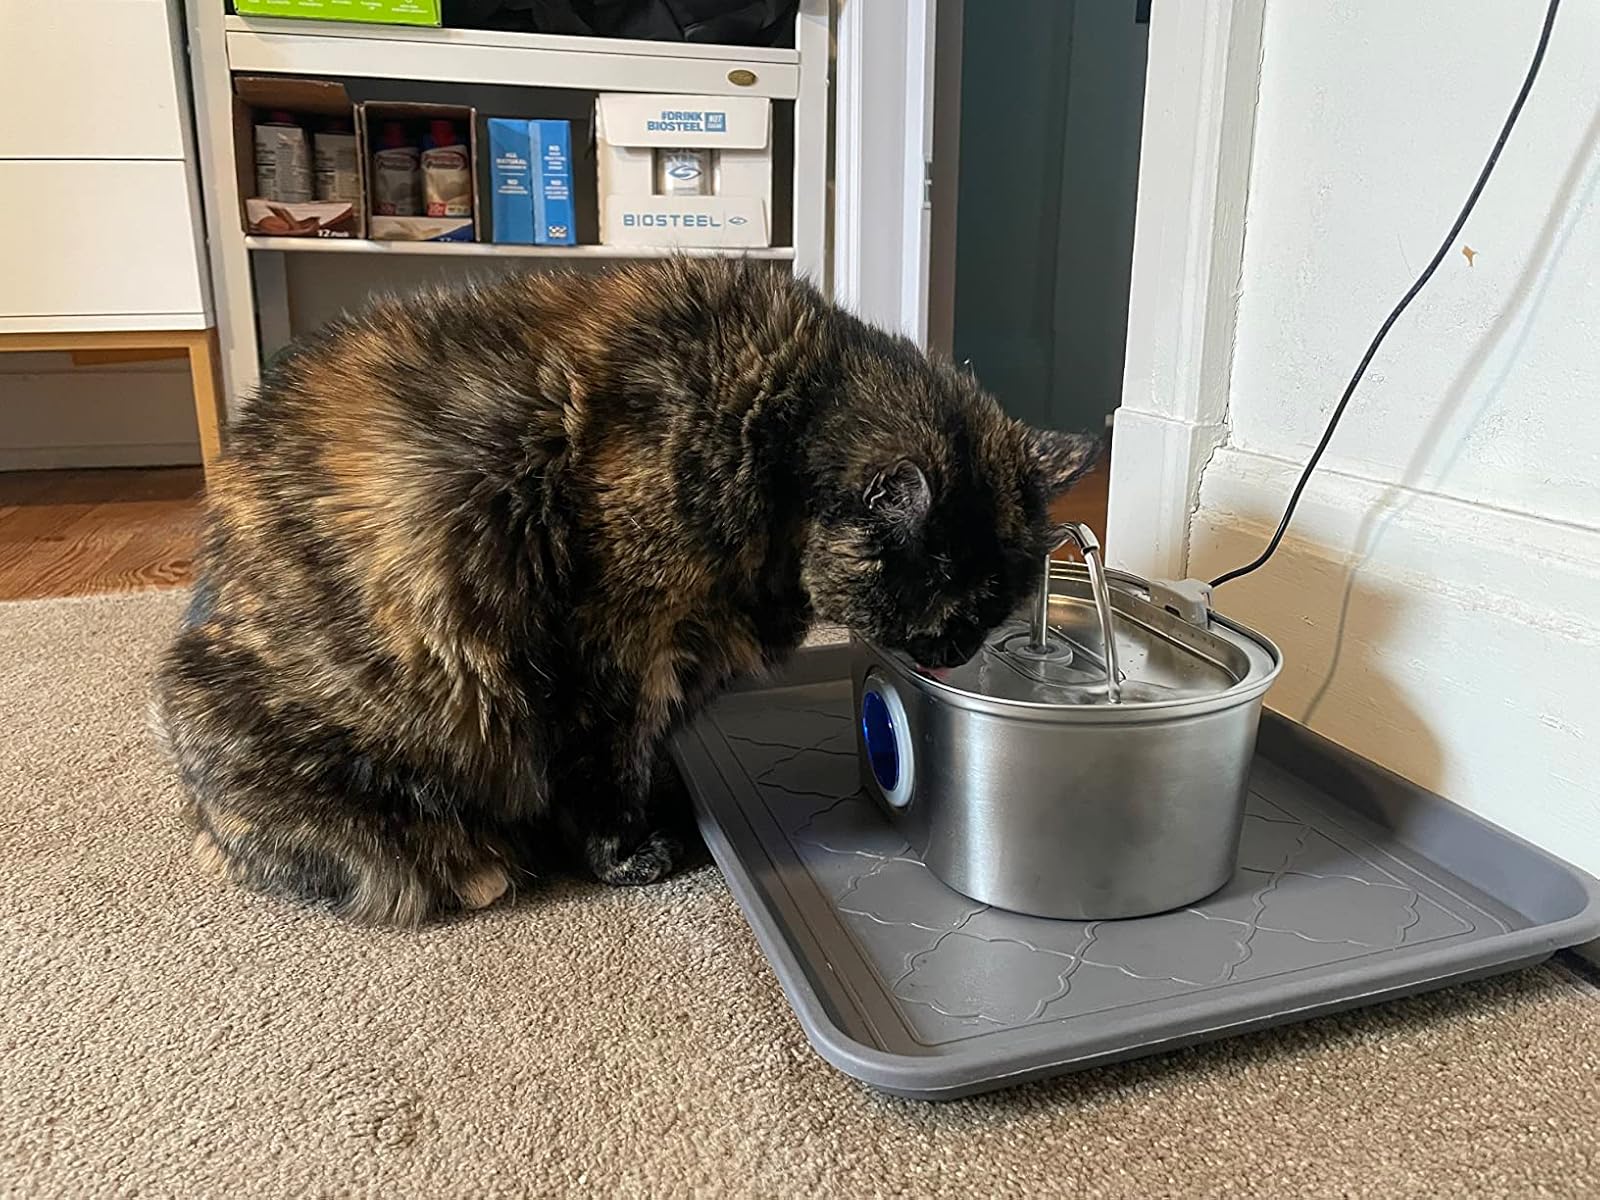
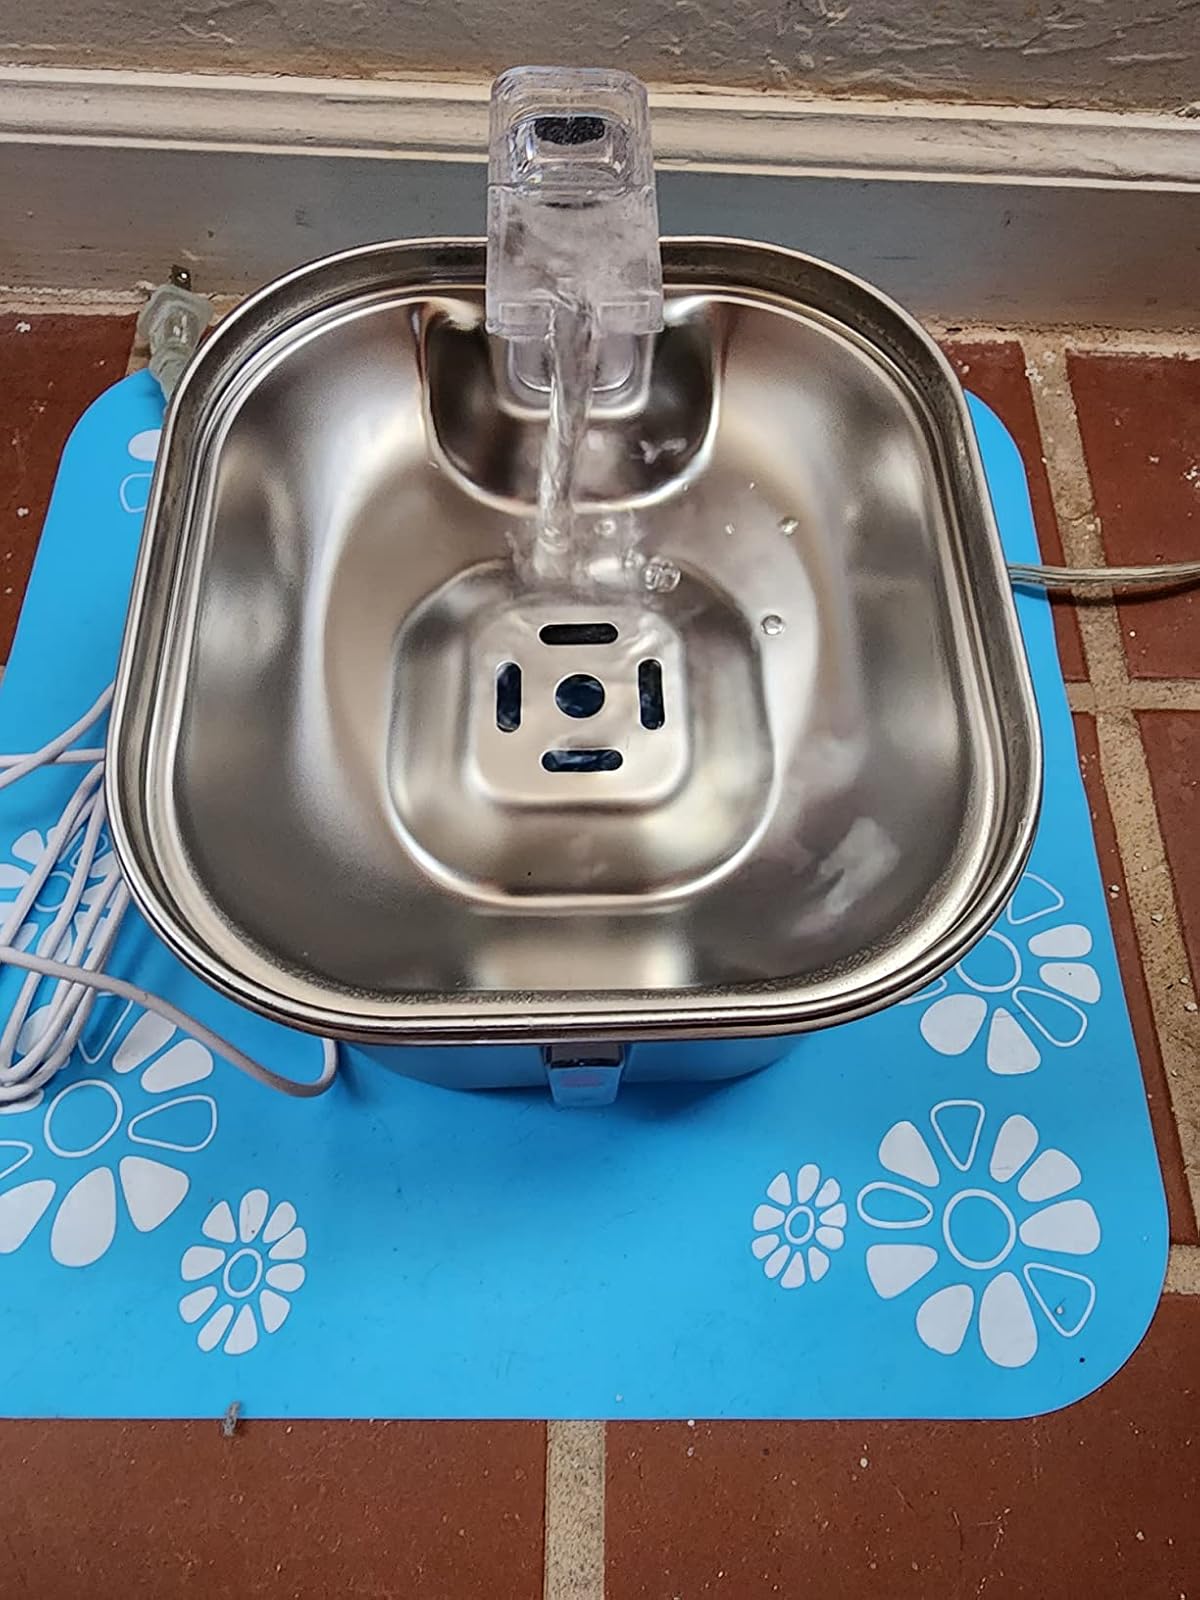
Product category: items_bowl
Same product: no